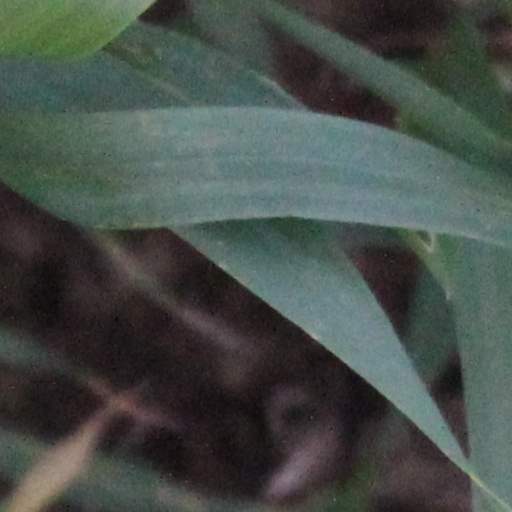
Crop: wheat